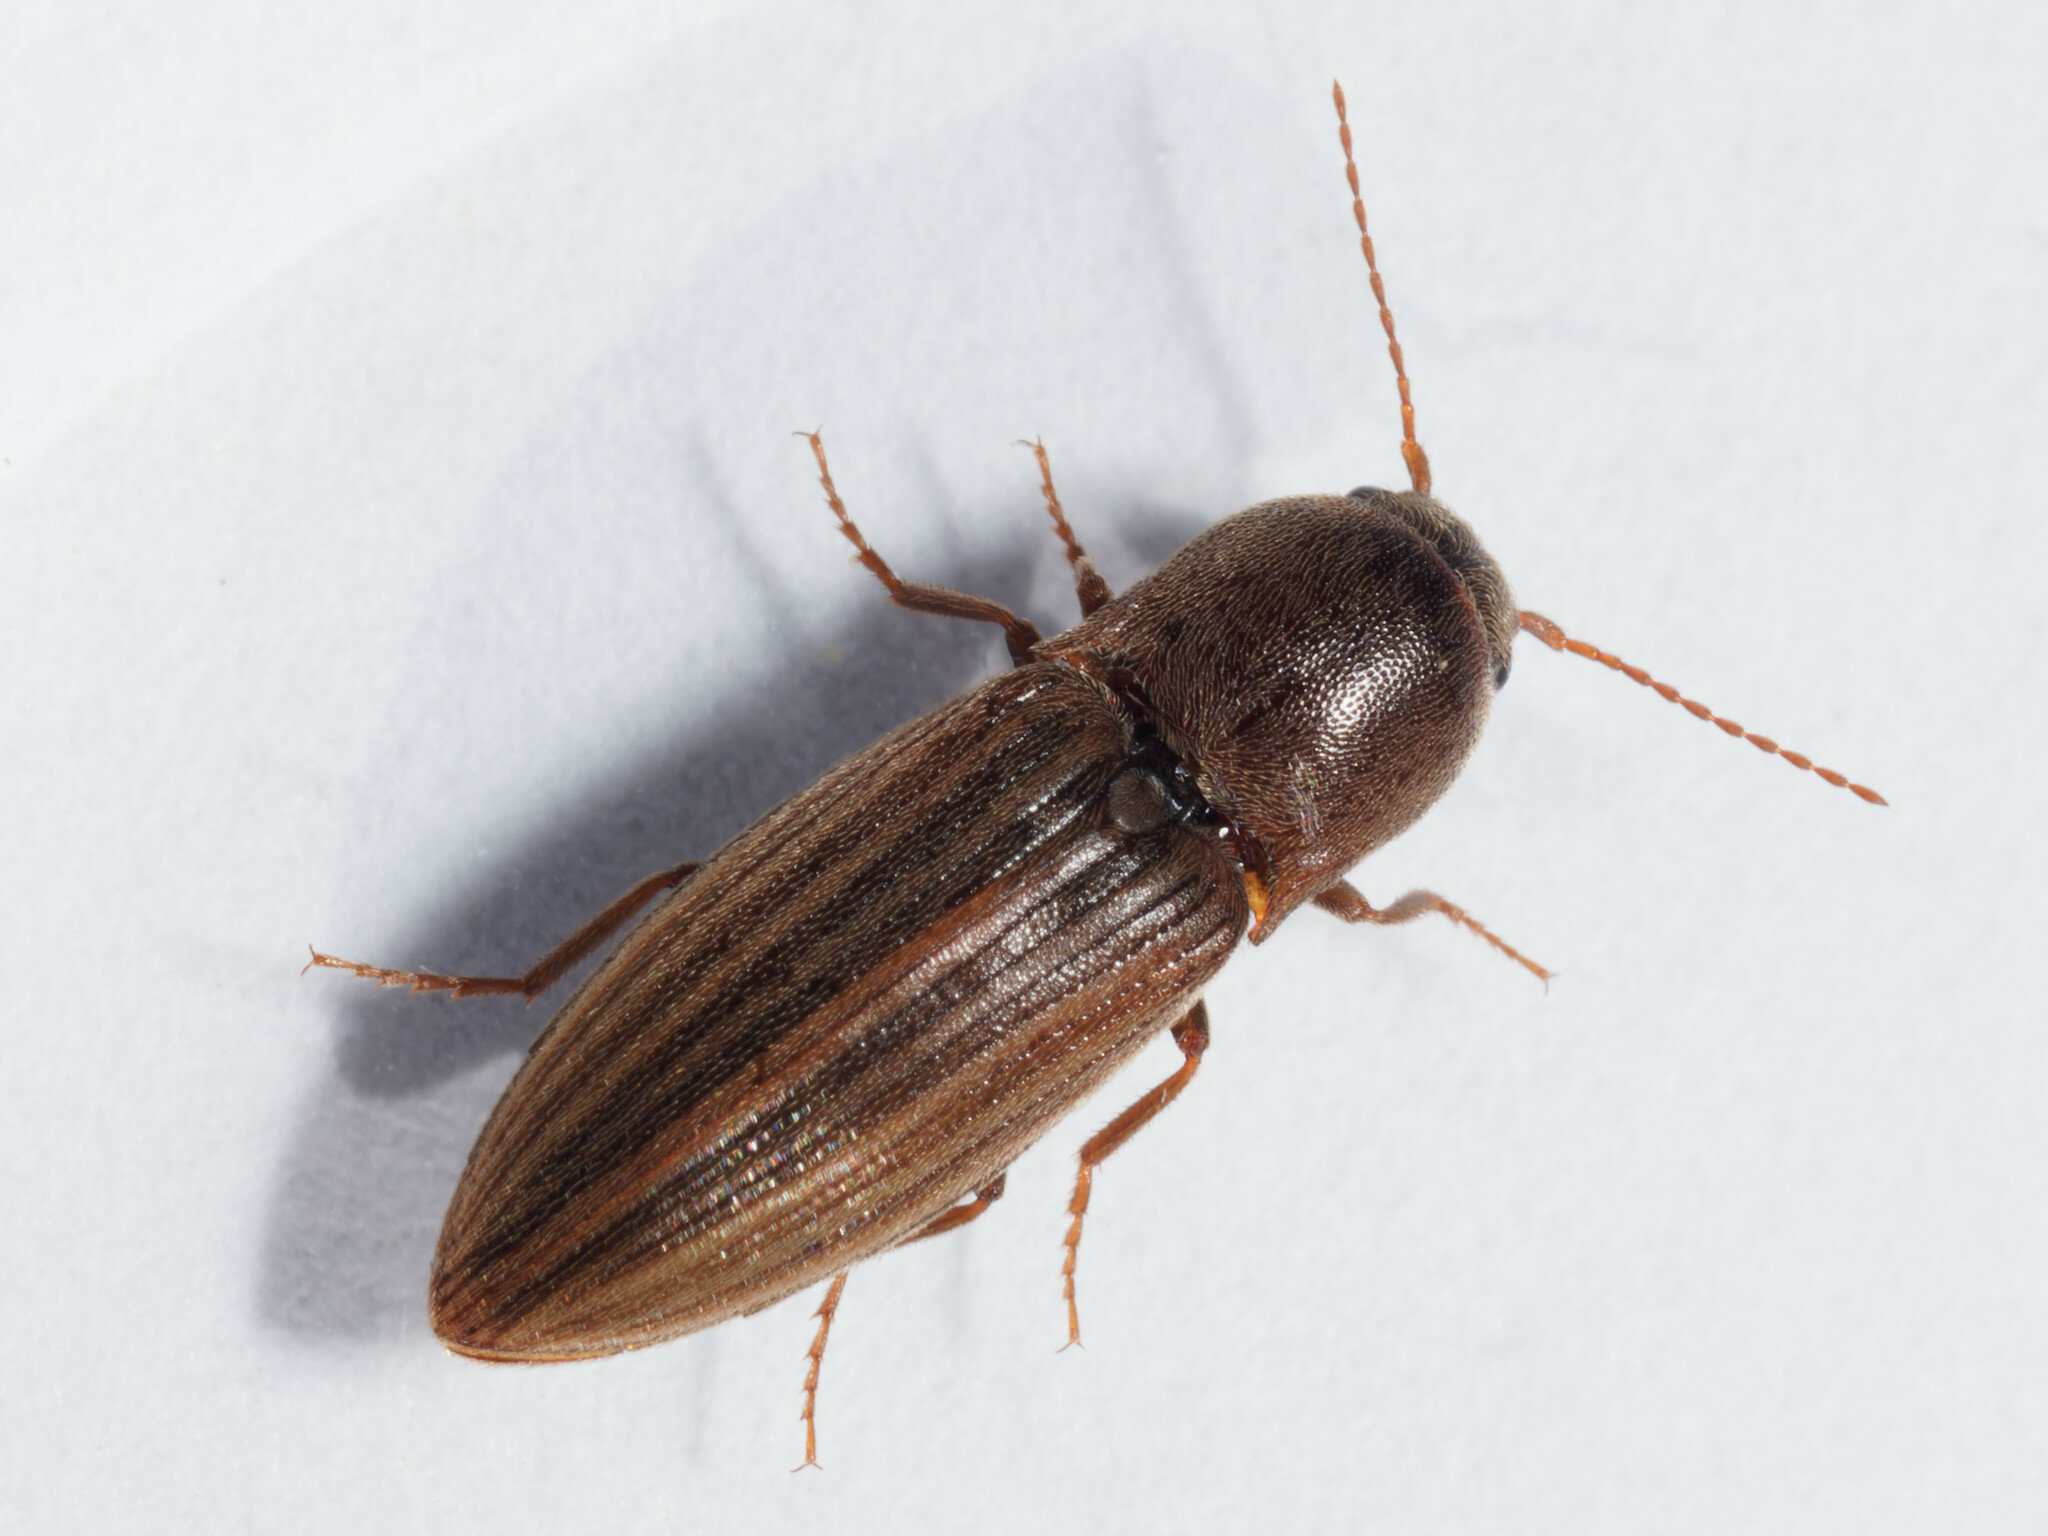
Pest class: clickbeetles_wireworms